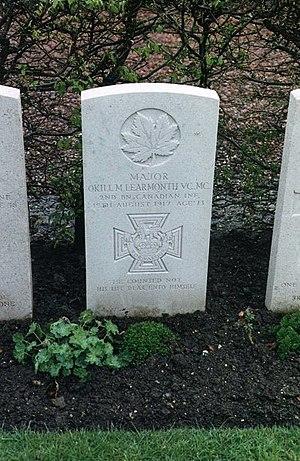
Okill Massey Learmonth, également orthographié O'Kill Massey Learmonth, né le 20 février 1894 à Québec au Québec et mort le 19 août 1917 à Loos en France, était un officier canadien qui servit au sein de l'Armée canadienne pendant la Première Guerre mondiale. Il est récipiendaire de la croix de Victoria, la plus haute distinction du Commonwealth.